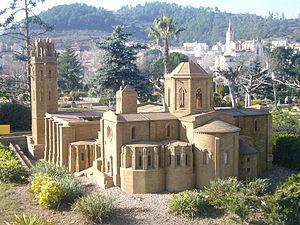
Catalunya en Miniatura est un parc de miniatures ouvert en 1983 à Torrelles de Llobregat, à 17 km de Barcelone. D'une superficie de 60 000 mètres carrés dont 35 000 mètres carrés dédiés aux maquettes, il s'agit d'un des plus grands parcs miniatures. Il présente des modèles réduits de 147 ouvrages de l'architecture calatane et majorcaine, dont les œuvres d'Antoni Gaudí.